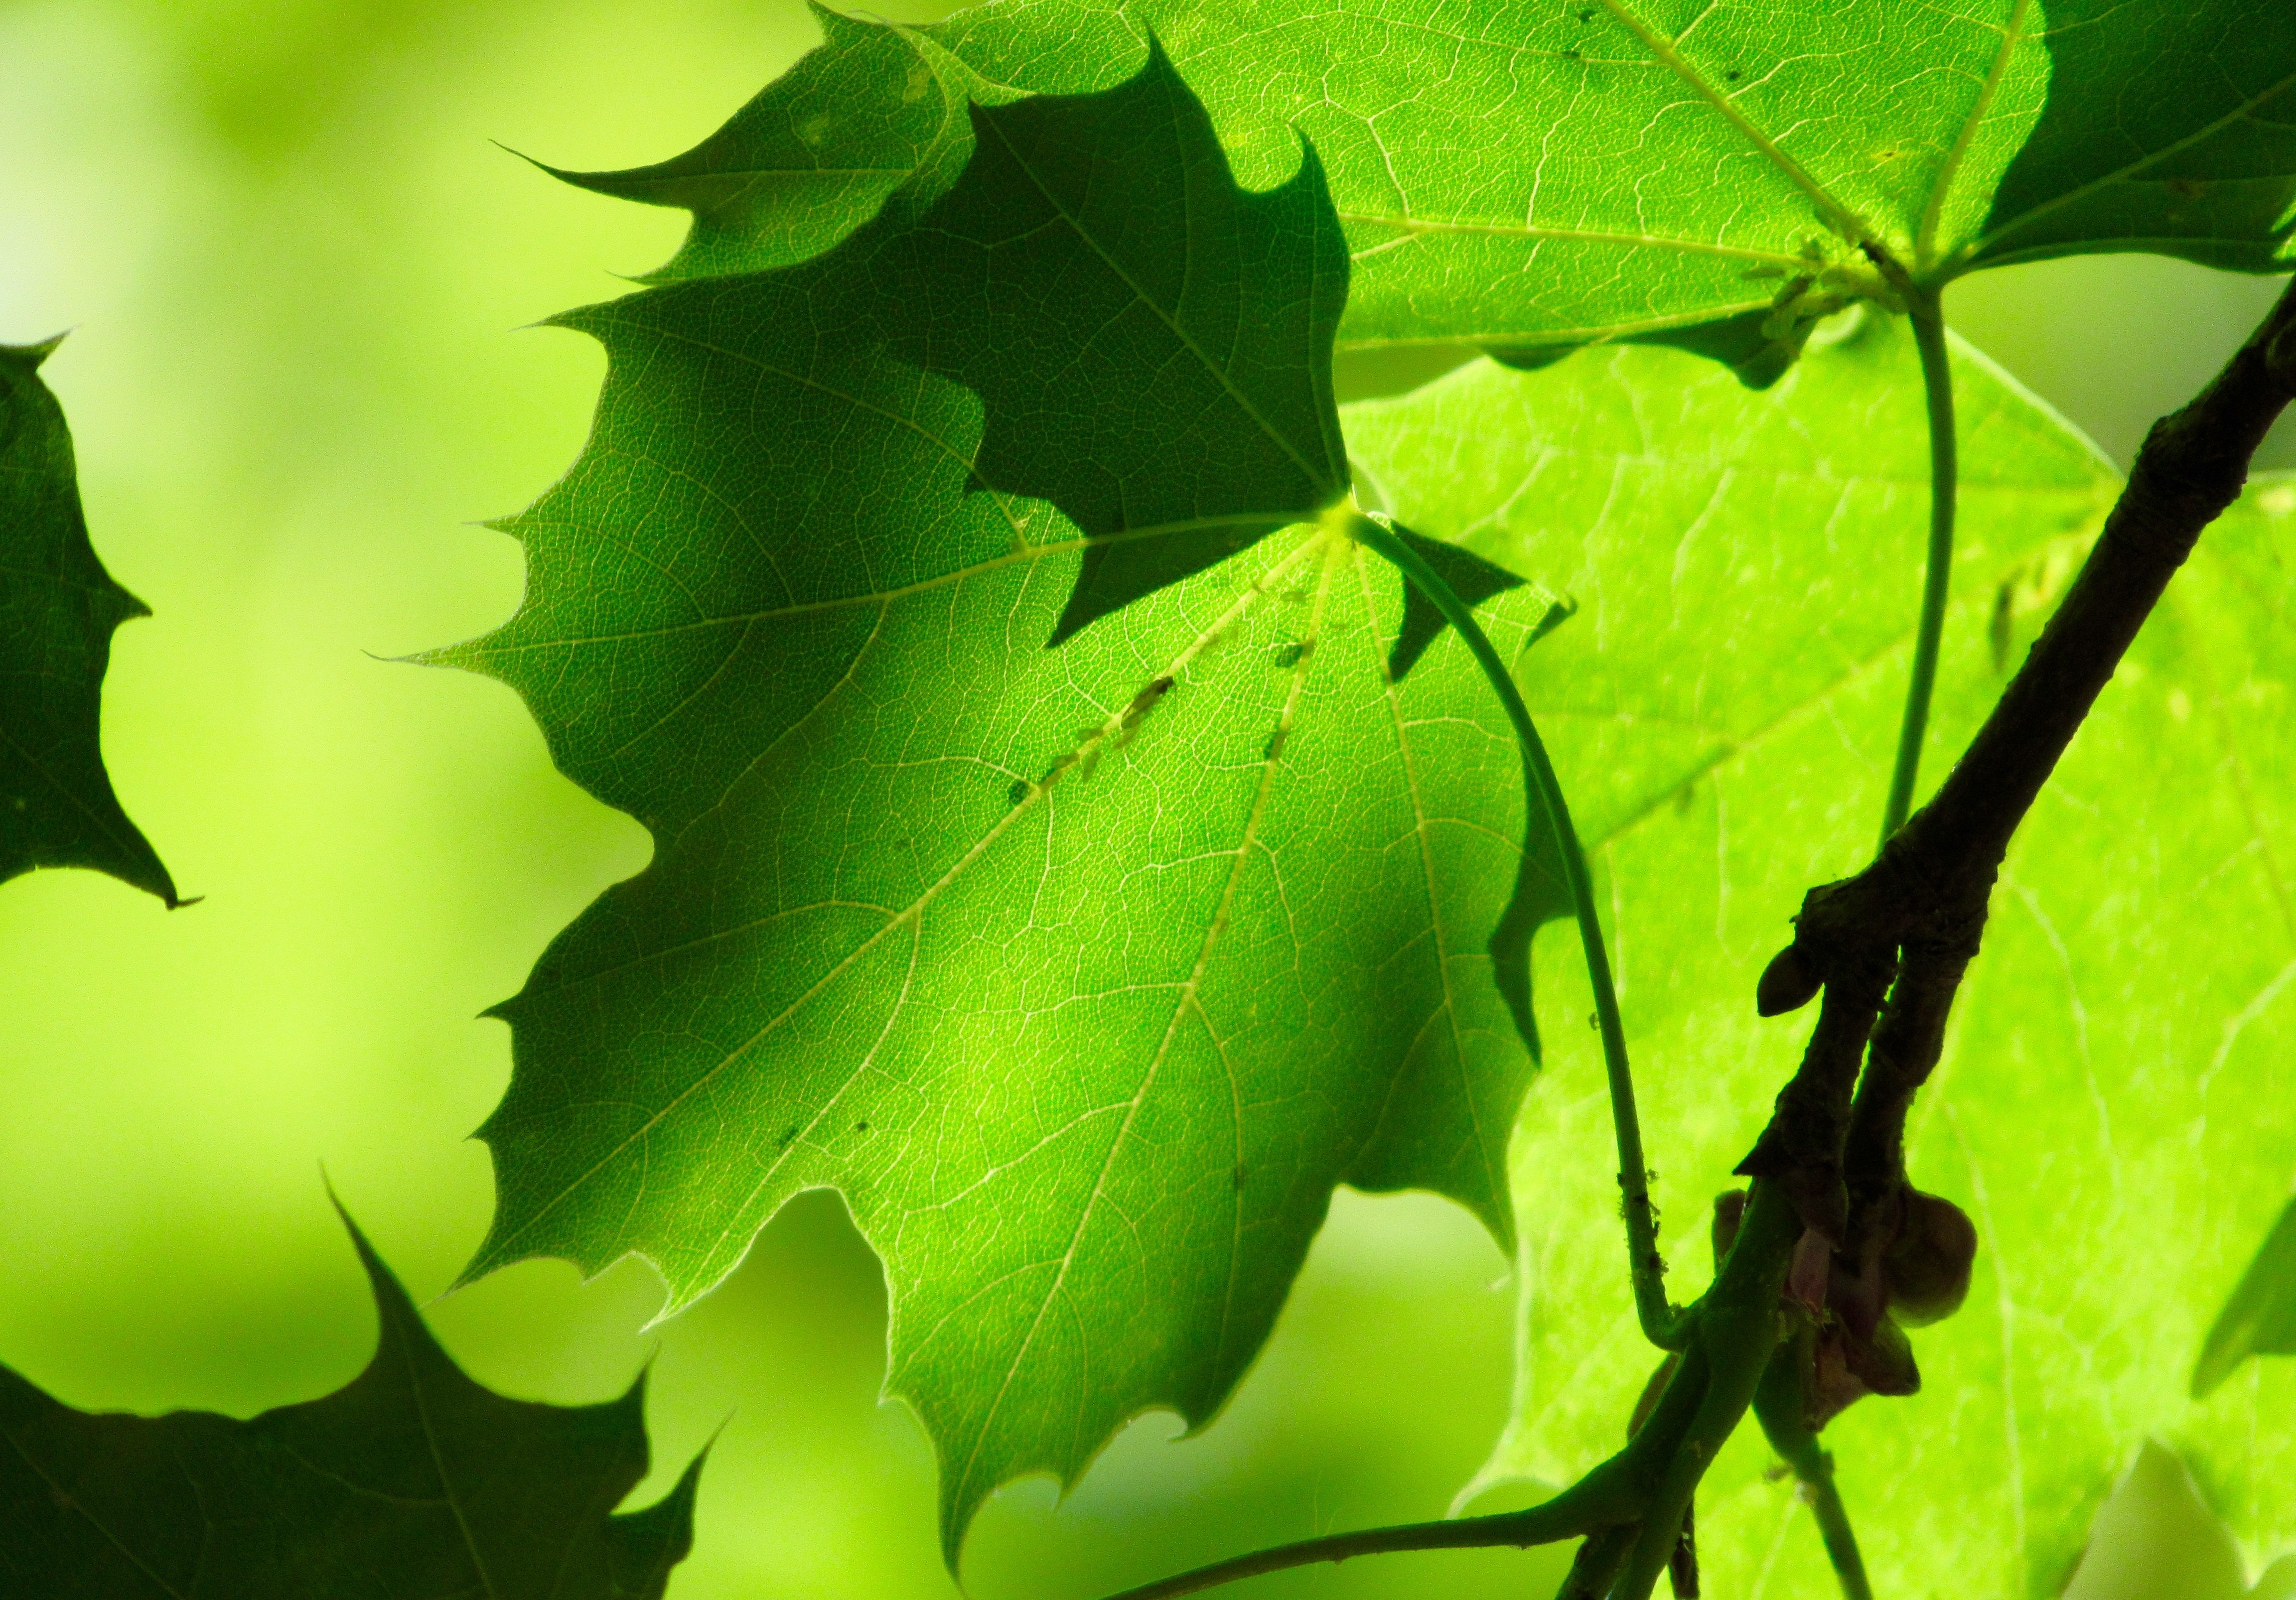
tree, nature, forest, outdoor, branch, plant, sun, sunlight, leaf, flower, environment, foliage, green, produce, color, natural, botany, maple tree, maple leaf, leaves, deciduous, flowering plant, maidenhair tree, plant stem, woody plant, land plant